Besim Ömer Akalın

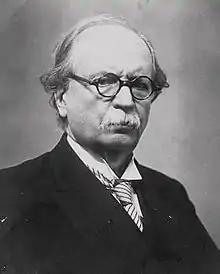

Besim Ömer Akalın (1 July 1862 – 19 March 1940) was a Turkish social democratic politician and physician who established modern obstetrics and gynaecology in Turkey and was the director of the Turkish Red Crescent society. He first emphasized in Turkey the fact that nursing was a separate discipline and should be taught in a specialized program. Between 1935 and 1940, he served as a member of the Turkish Grand National Assembly. His image was depicted on a former Turkish postcard stamp.